Siege of Kolberg (1807)

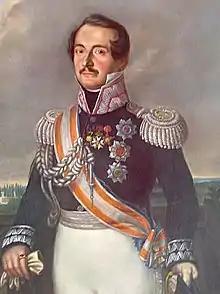
Antoni Paweł Sułkowski

Throughout May and June, the siege was characterized by heavy fighting around Wolfsberg sconce east of Kolberg.